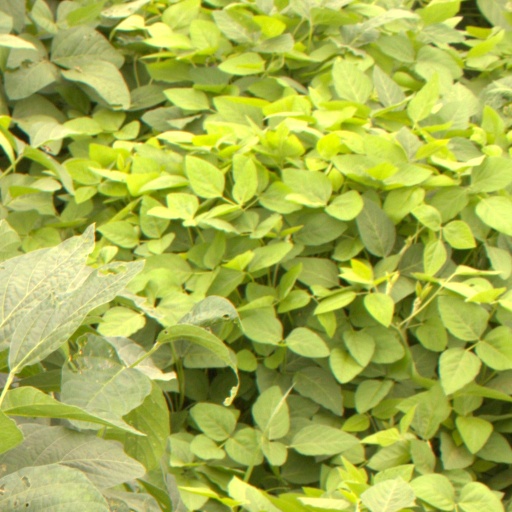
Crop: soybean